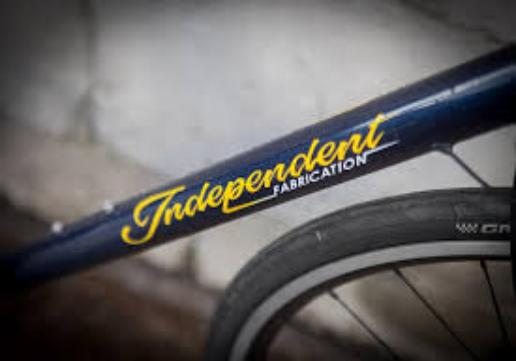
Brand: independent fabrication
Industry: Transportation